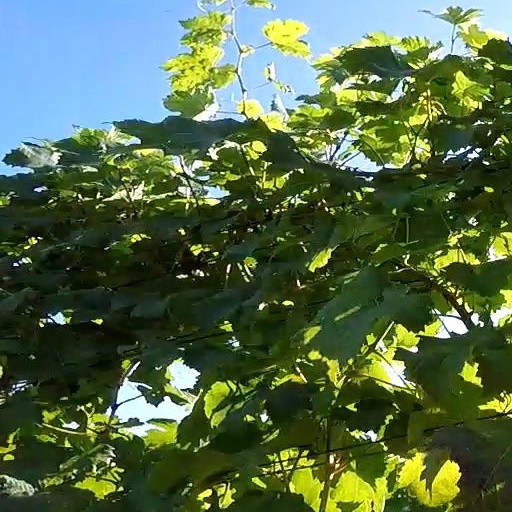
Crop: grape